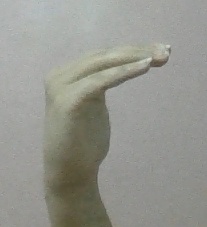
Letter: haa